Cvijeta Zuzorić

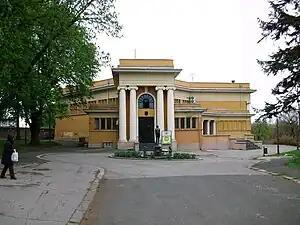
Cvijeta Zuzorić Art Pavilion in Belgrade was named after her

Cvijeta Zuzorić (also "Fiora Zuzori" or "Flora Zuzzeri") (1552–1648) was a lyric poet from the Republic of Ragusa. She wrote in Italian, Latin and Croatian.